Tokyo Twilight Ghost Hunters

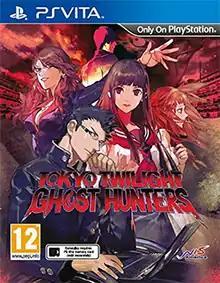
European PlayStation Vita box art

is a 2014 visual novel produced by Toybox Inc. for the PlayStation 3 and PlayStation Vita. It was originally released in Japan by Arc System Works and was released in North America by Aksys Games and in the PAL region by NIS America in 2015. An updated version with a reworked battle system, titled "Tokyo Twilight Ghost Hunters Daybreak: Special Gigs", first released in Japan in 2015 before releasing worldwide for PlayStation 3, PlayStation 4, PlayStation Vita, and Windows.